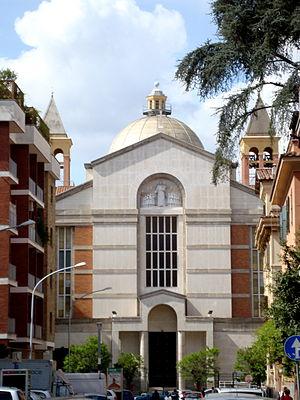
L'église de Sant'Antonio da Padova a Circonvallazione Appia dans le quartier Appio Latino à Rome
La diaconie cardinalice de Sant'Antonio di Padova a Circonvallazione Appia est instituée le 18 février 2012 par Benoît XVI et rattachée à l'église Sant'Antonio da Padova a Circonvallazione Appia qui se trouve dans le quartier Appio-Latino au sud-est de Rome.
L'église Sant'Antonio da Padova a Circonvallazione Appia est une église romaine située dans le quartier Appio-Latino sur la via Circonvallazione Appia et dédiée à saint Antoine de Padoue.